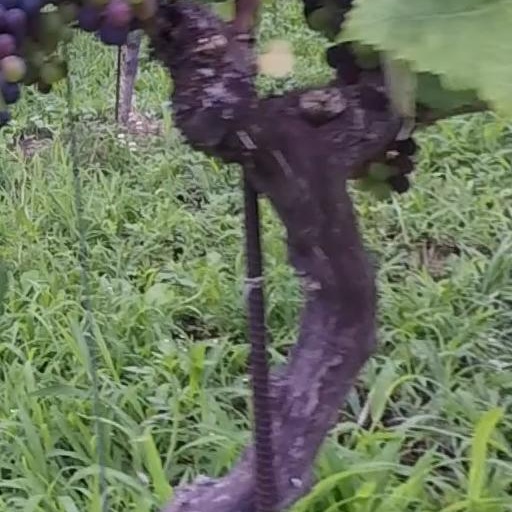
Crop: grape